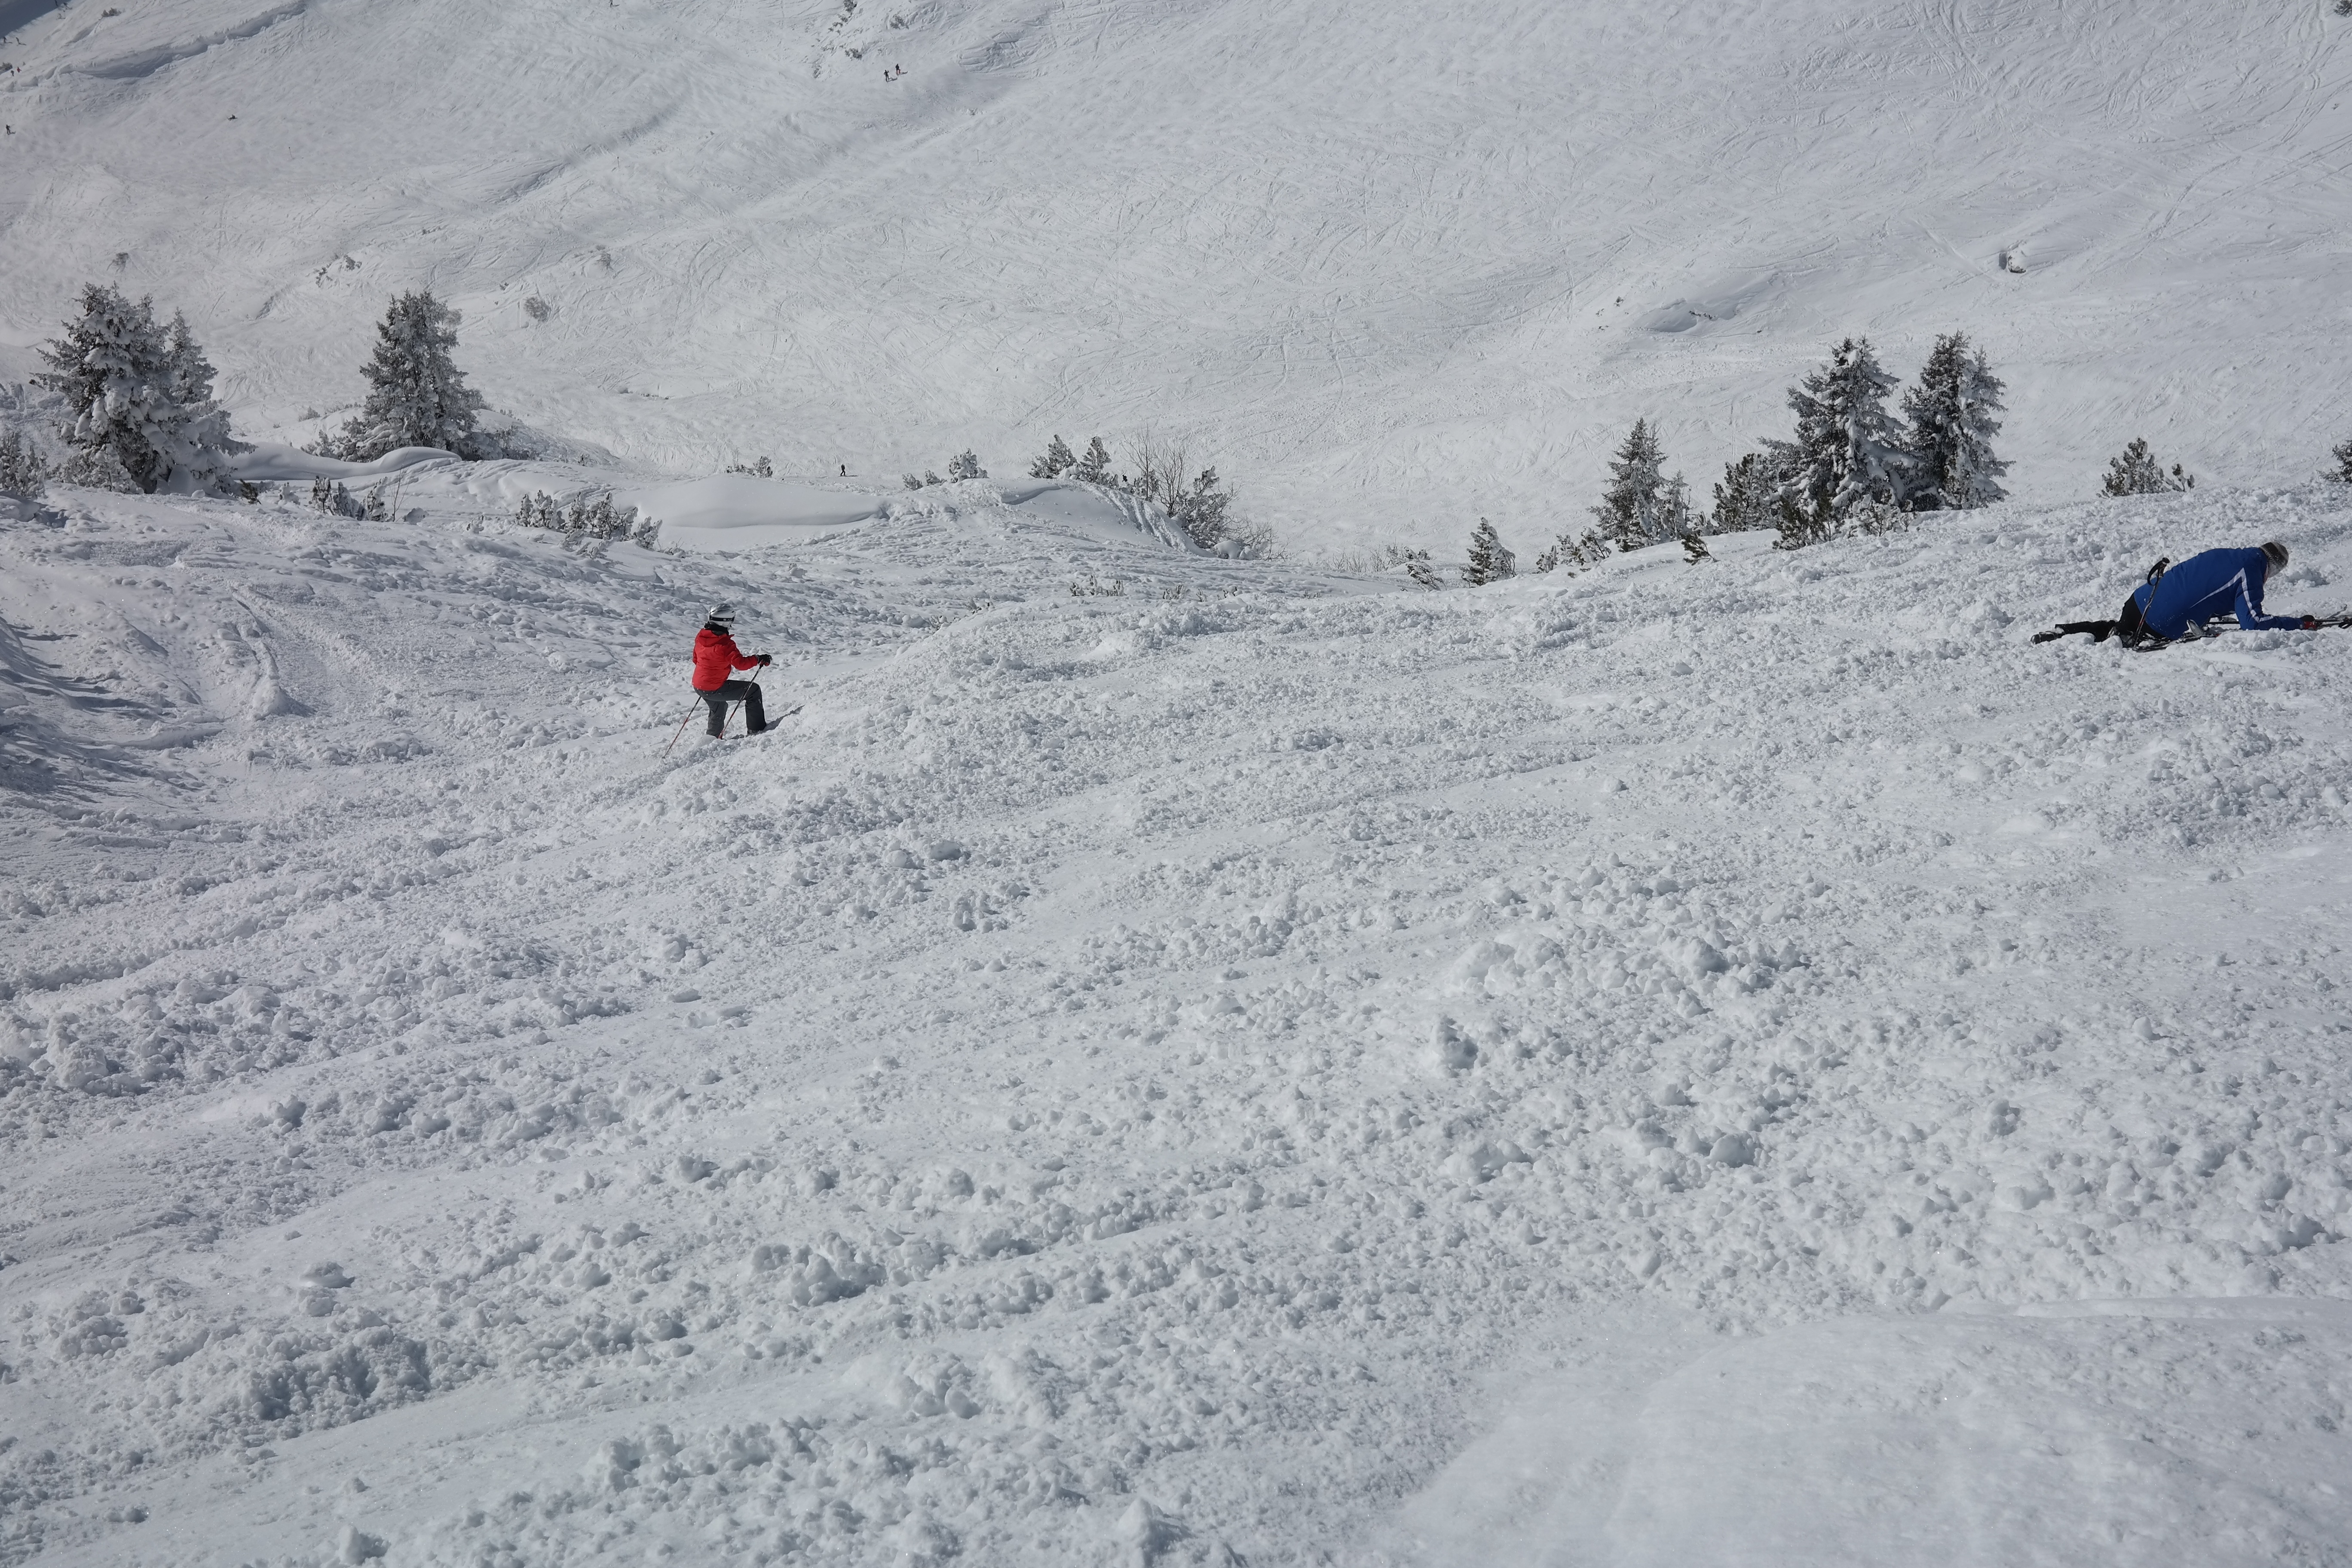
mountain, snow, winter, mountain range, skiing, ridge, winter sport, sports, mountains, downhill, ski, runway, wintry, piste, skier, ski area, ski touring, mountain peaks, arlberg, ski mountaineering, ski equipment, geological phenomenon, telemark skiing